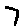
Label: 7